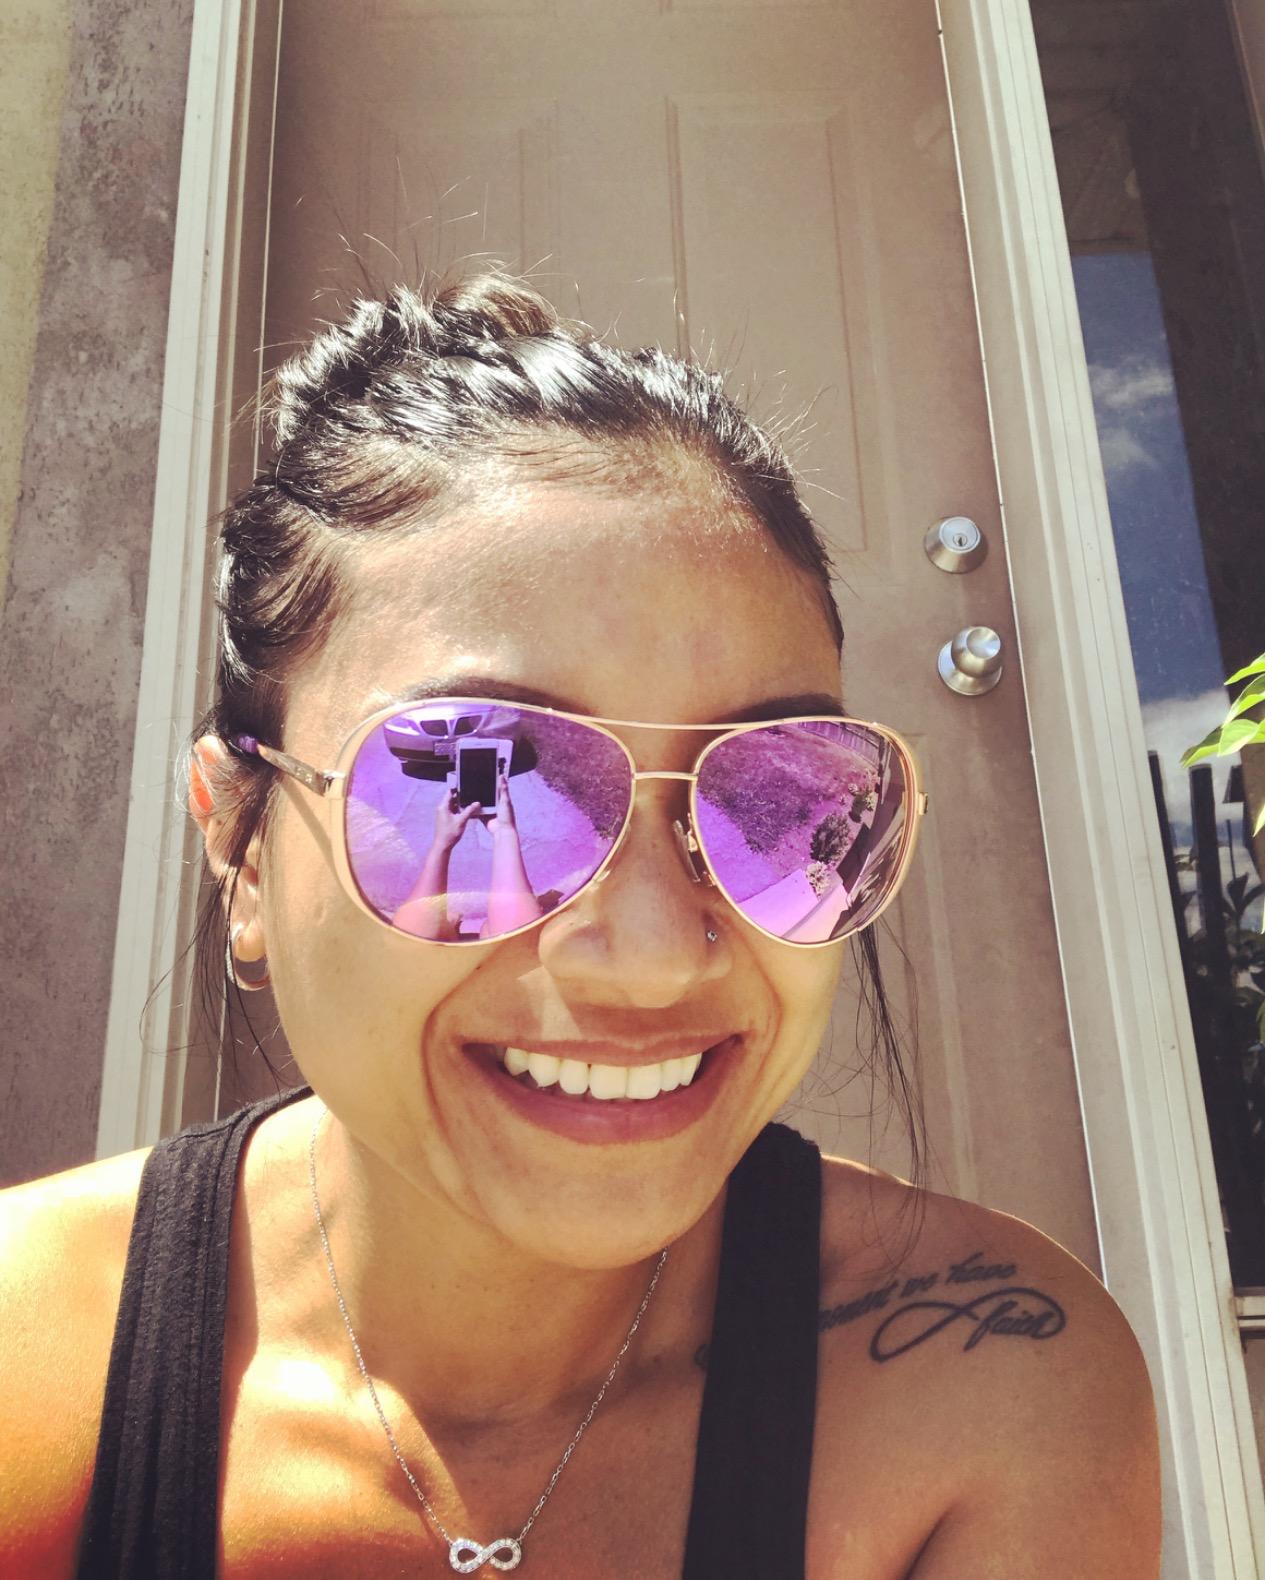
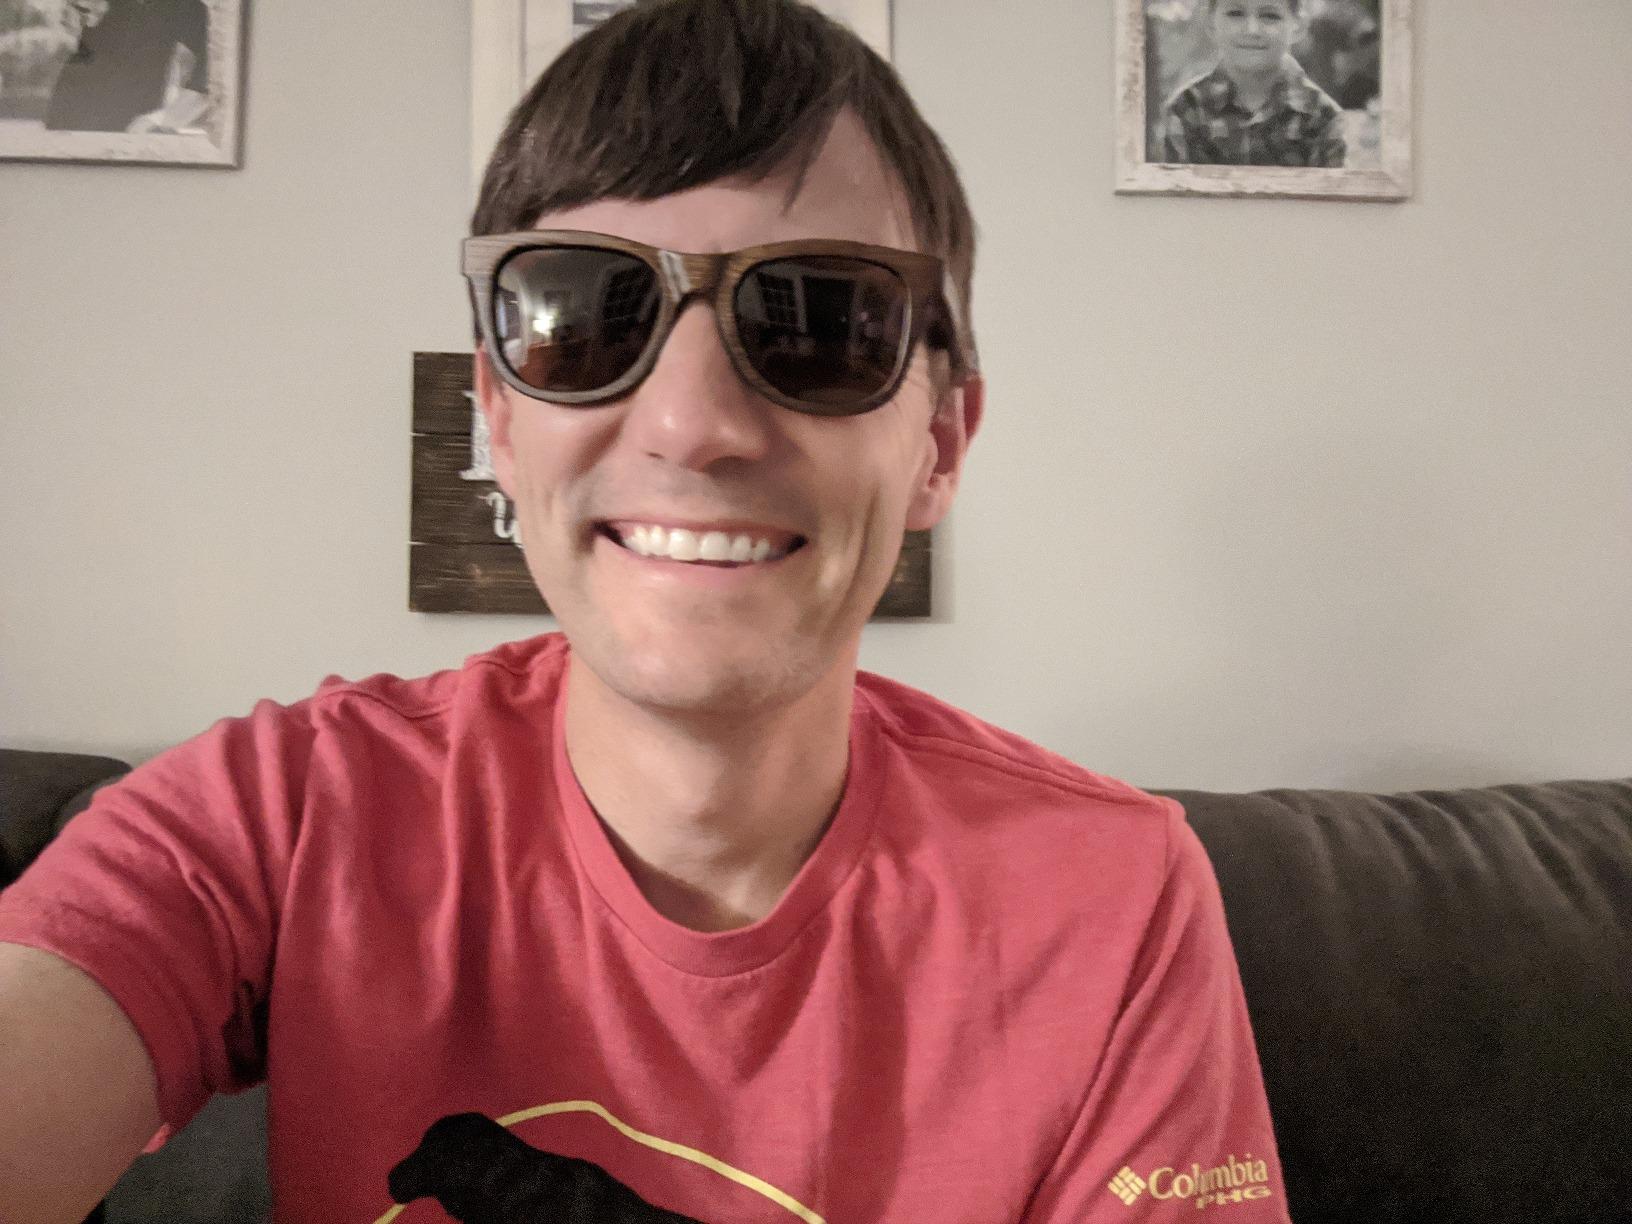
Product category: accessories_sunglasses
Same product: no